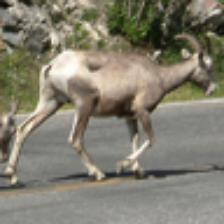
Label: NonHuman